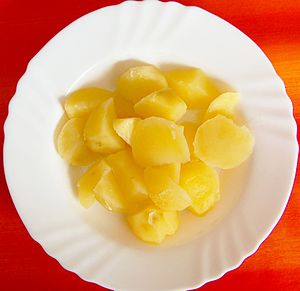
Kogte kartofler
En tallerken med salzkartoffeln, som kogte kartofler kaldes i Tyskland.
Kogte kartofler er en madret, der består af kartoffelknolde kogt i let saltet vand. Kartoflerne skrælles typisk inden kogning. Kogte kartofler serveres oftest som tilbehør/garniture til madretter og er en traditionel spise i Danmark, Sverige og Tyskland.